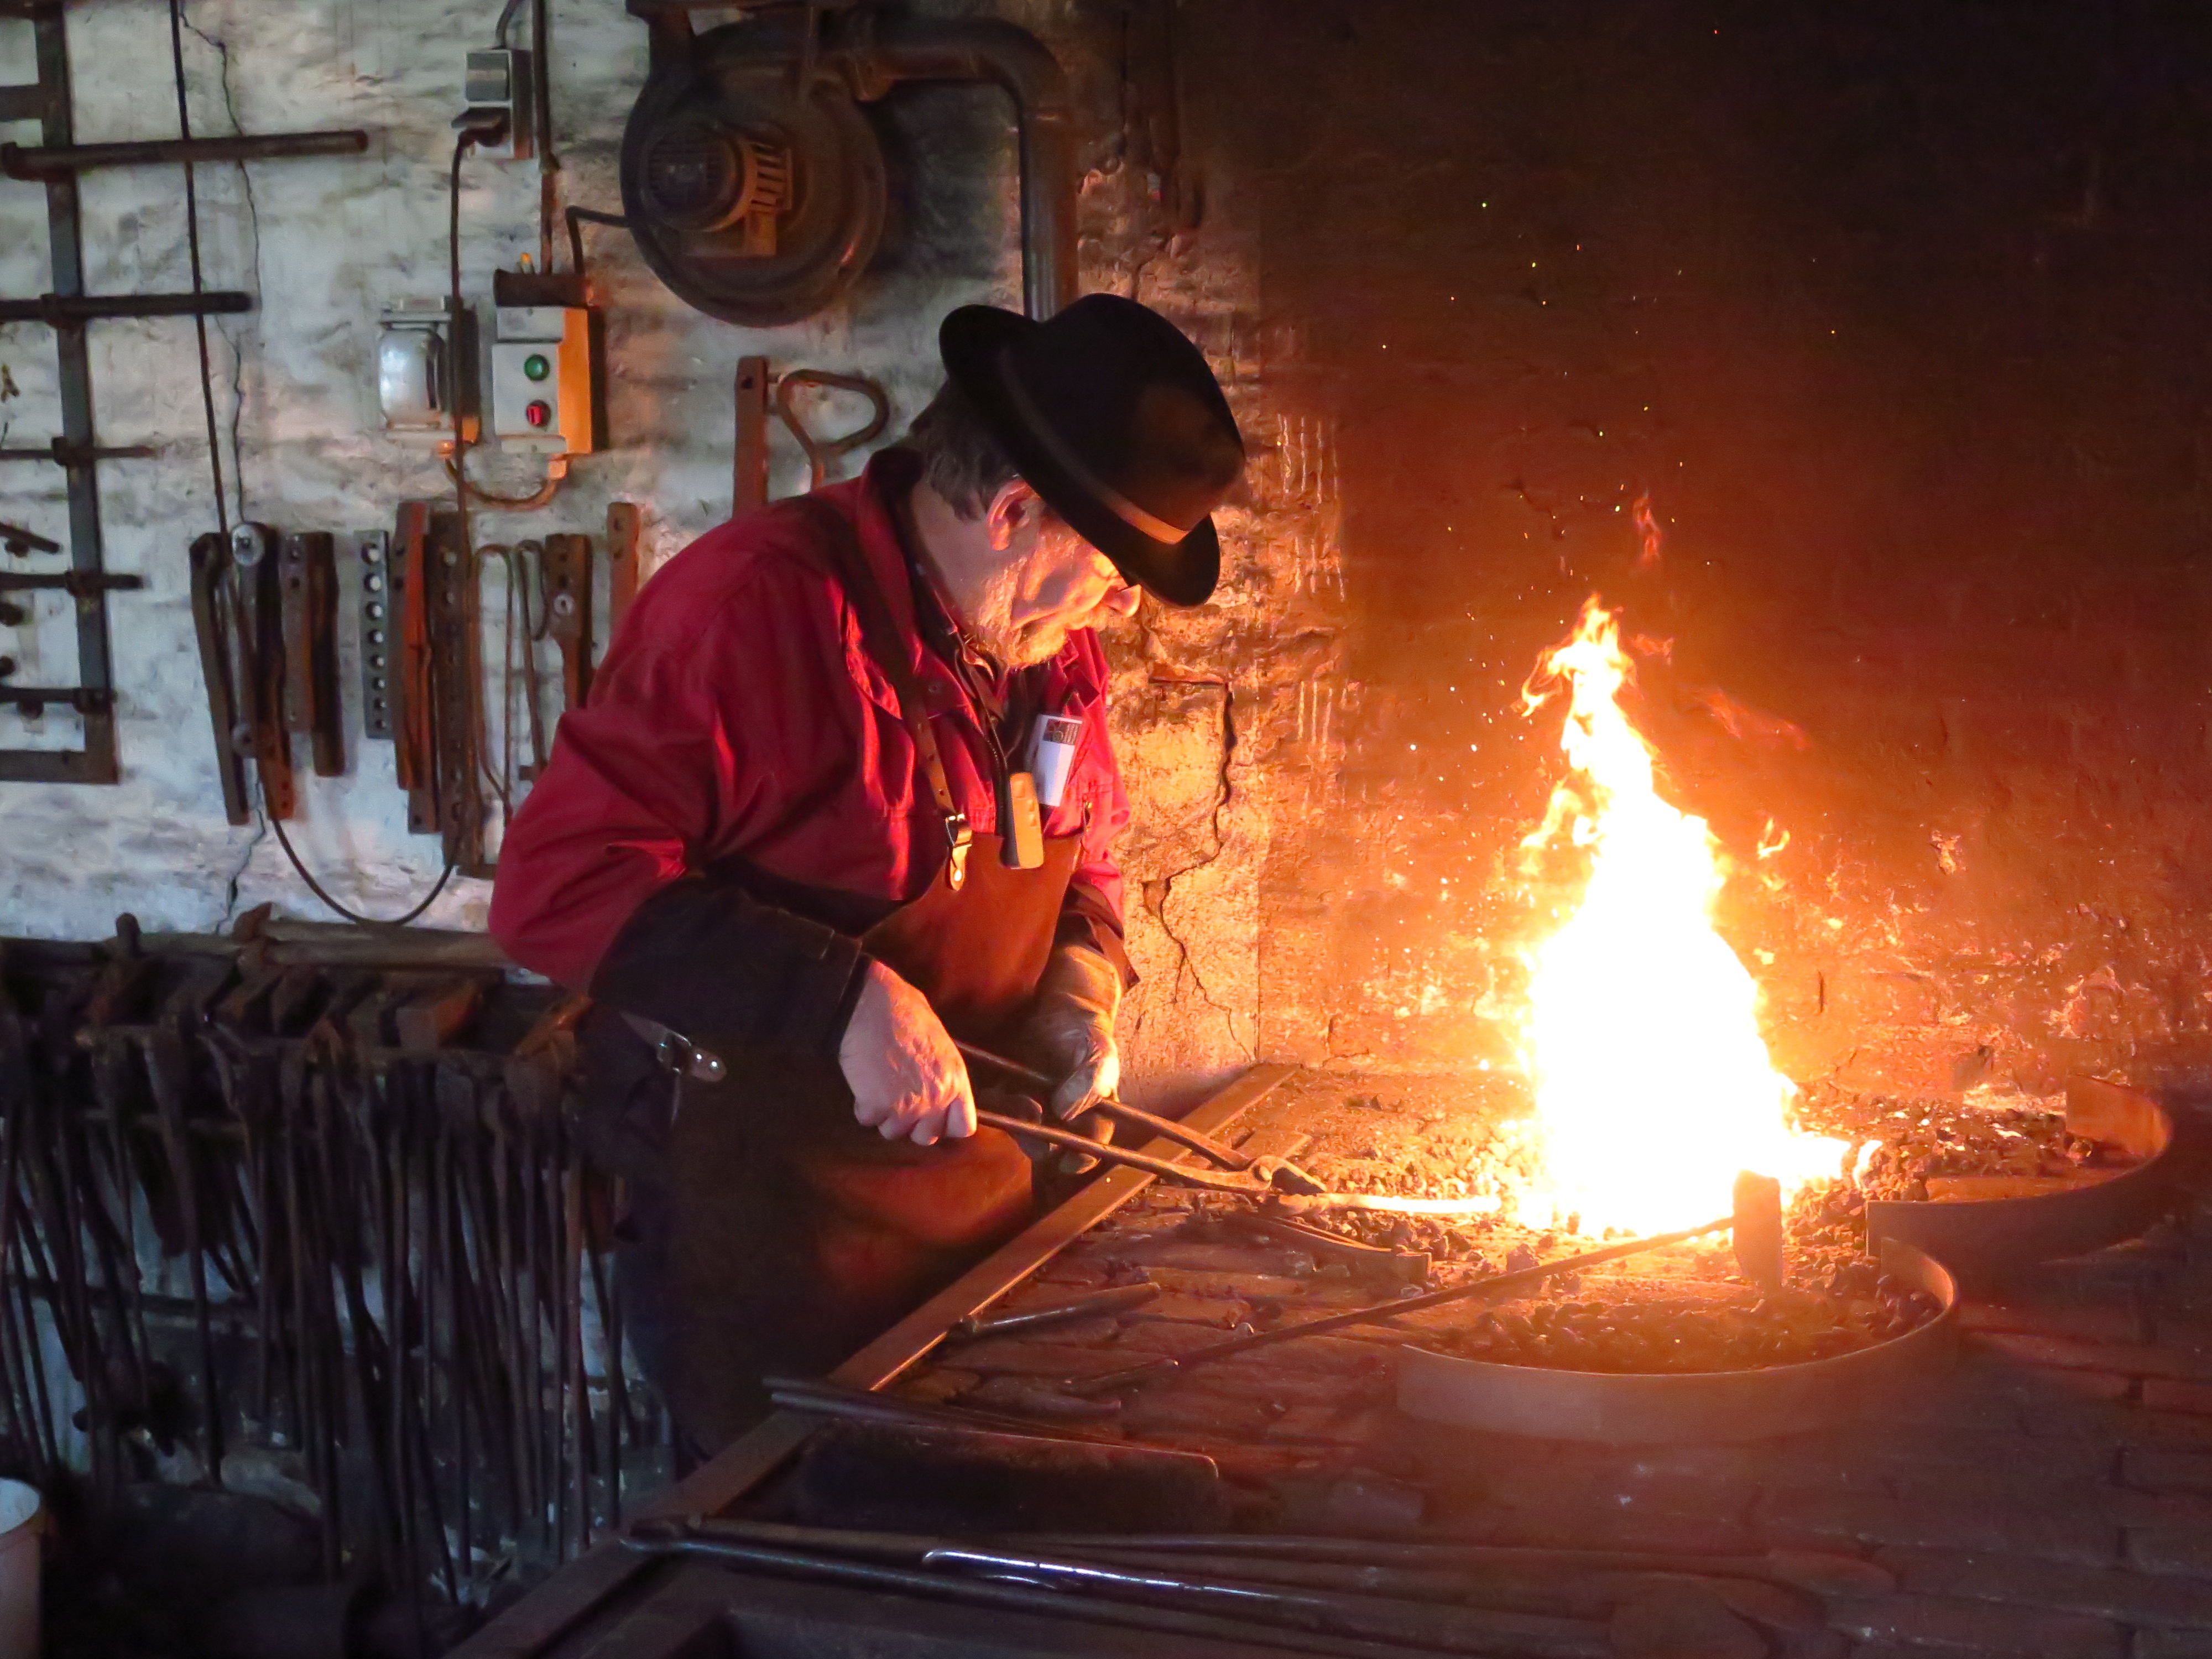
smoke, museum, flame, fire, campfire, bonfire, heat, welder, hot, experience, forge, blacksmith, metalworking, smithy, foundry, old days, metalsmith